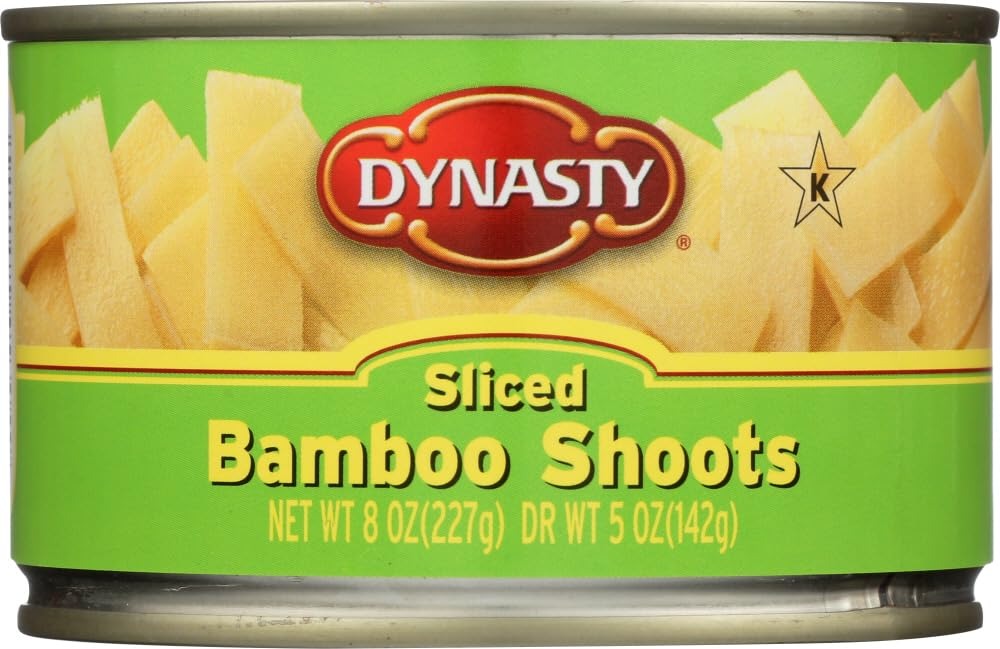
Item Name: Dynasty Bamboo Shoot Sliced (4)
Value: 4.0
Unit: Count

Price: 24.02